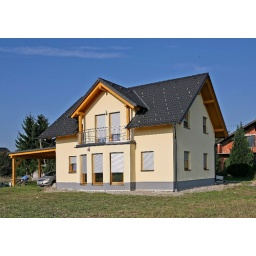
-ENG-A wooden house built by Barra&amp;amp;Barra.-ITA-Casa prefabbricata in bioedilizia costruita da Barra&amp;amp;Barra.